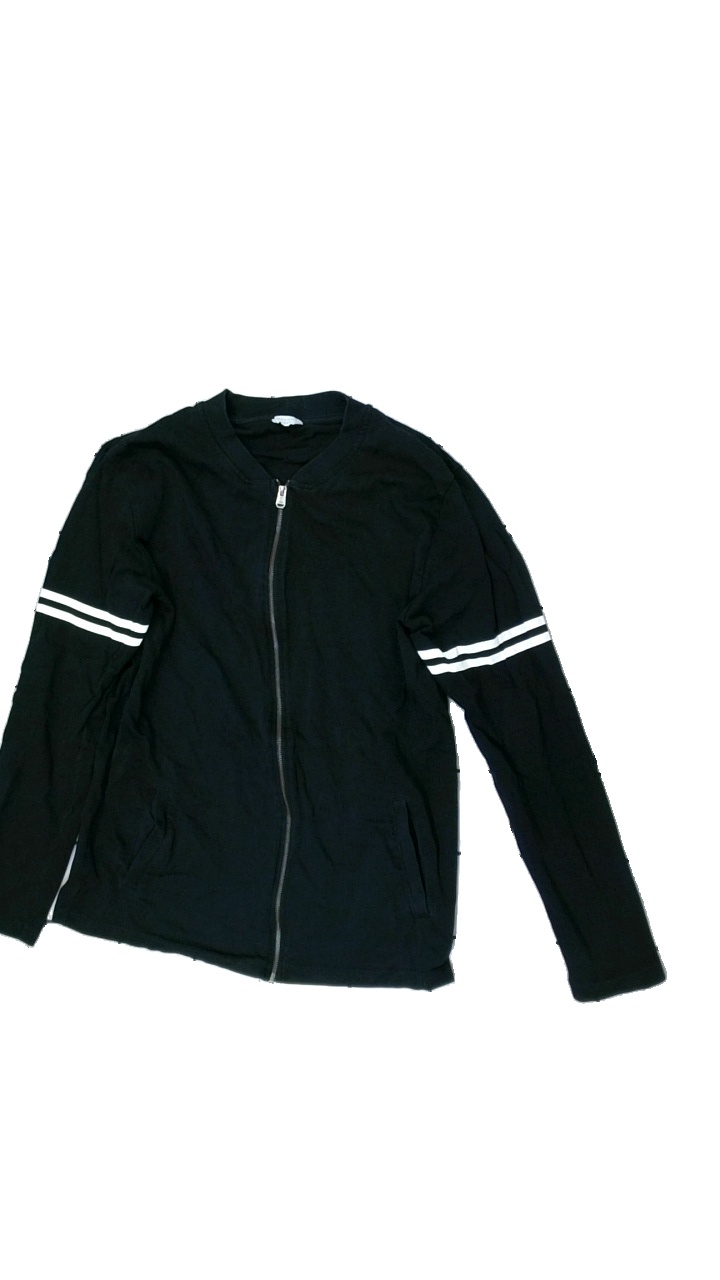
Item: Sweater (Men)
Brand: Jack And Jones
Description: Washed out, damaged print
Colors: White, Black
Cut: Regular
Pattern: Other
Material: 100% Cotton
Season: All
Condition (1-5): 1
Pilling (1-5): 5
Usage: Export
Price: <50